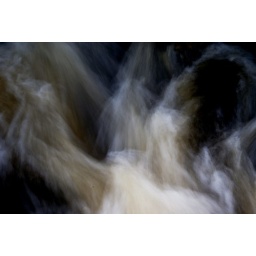
A stream running under a bridge into Loch Assynt